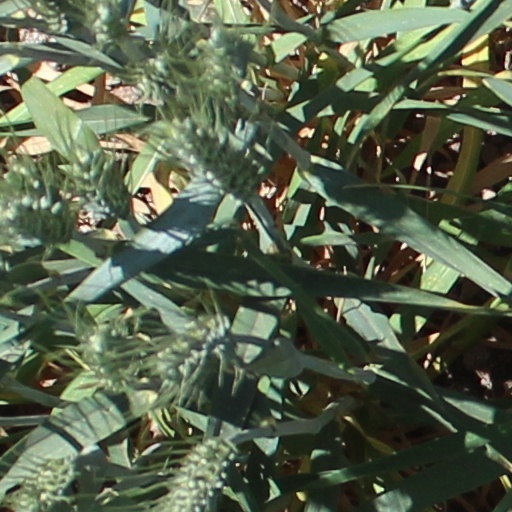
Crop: wheat